Kim Clijsters

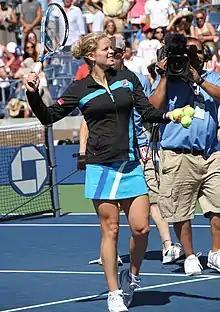
Clijsters preparing to hit souvenir tennis balls into the crowd after her first round match win

With no ranking, Clijsters needed wild cards to begin her comeback. She requested and received wild cards for the Cincinnati Open, the Canadian Open, and the US Open. In her return to the tour in Cincinnati, Clijsters defeated three top 20 opponents, including No. 6 Svetlana Kuznetsova, before losing to world No. 1 Dinara Safina in the quarterfinals. She recorded another top ten victory in Canada over No. 9 Victoria Azarenka. Clijsters was still unranked entering the US Open, as players needed three tour events to have a ranking at the time. Nonetheless, she made it to the final, notably upsetting both Williams sisters, No. 3 Venus in the fourth round and No. 2 Serena in the semifinals. She defeated Venus in a tight third set after they split the first two 6–0. Clijsters then defeated No. 8 Caroline Wozniacki to win her second US Open championship. She became the first unseeded woman to win the title at the event, and the first mother to win a Grand Slam singles title since Evonne Goolagong Cawley in 1980. With the title, she entered the WTA rankings at No. 19. Her only other tournament of the year was the Luxembourg Open, where she lost her second match. At the end of the season, she won the WTA Comeback Player of the Year award for the second time.